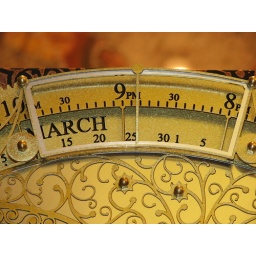
Shows Current Month ( silver outline ), marks the current day and time ( vertical bar in center )